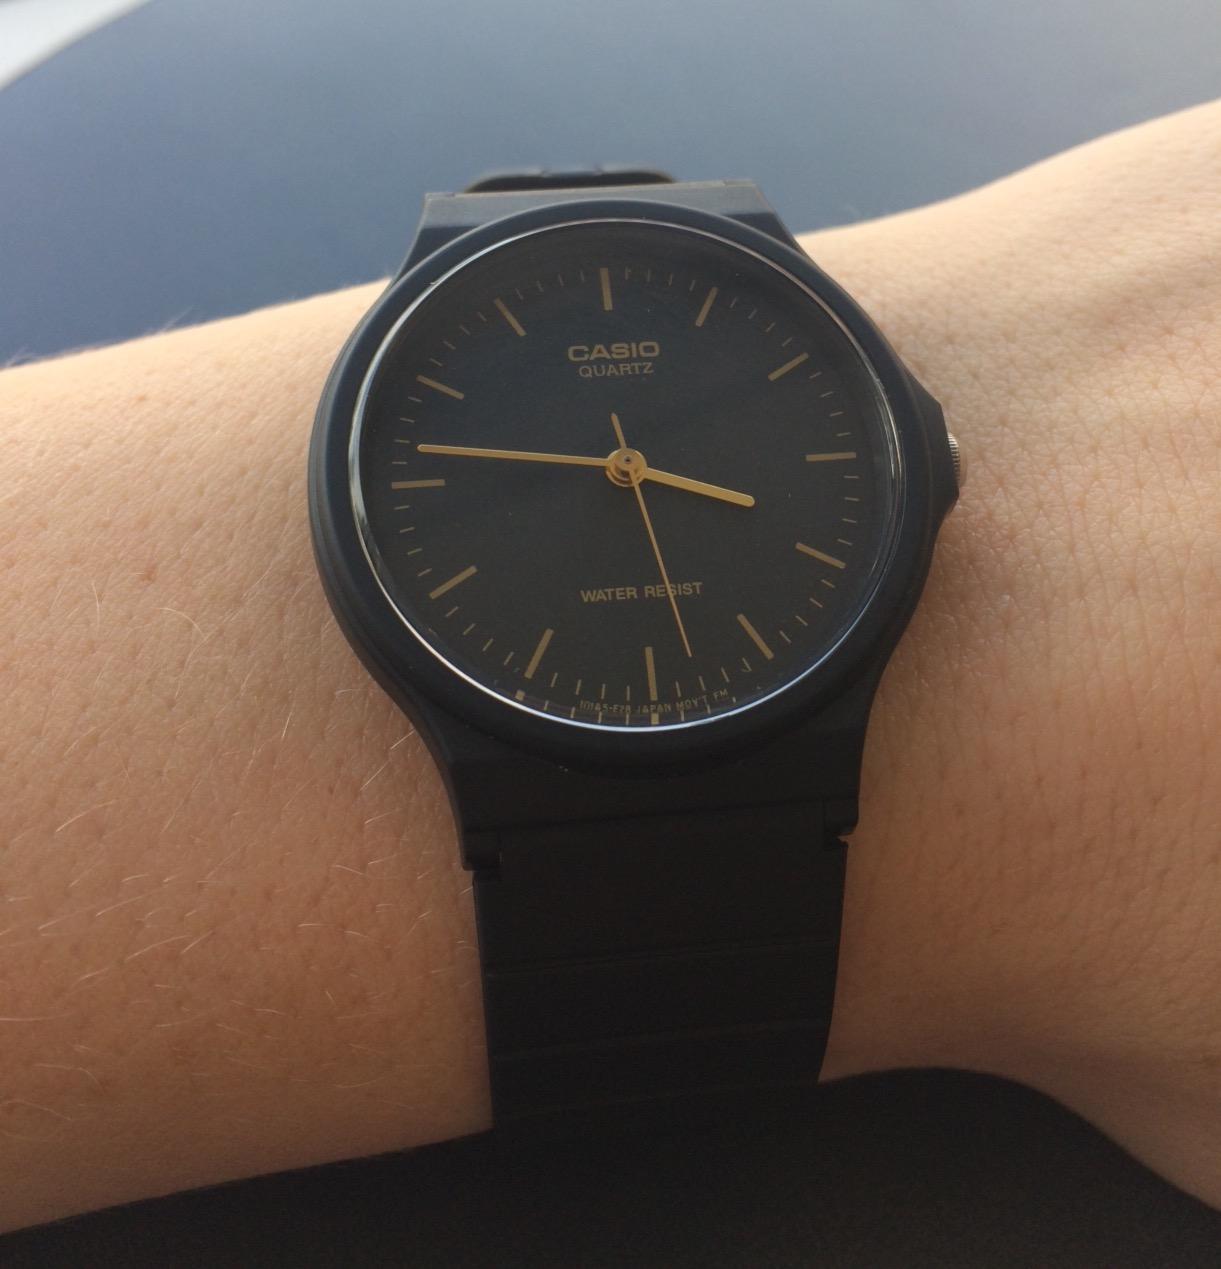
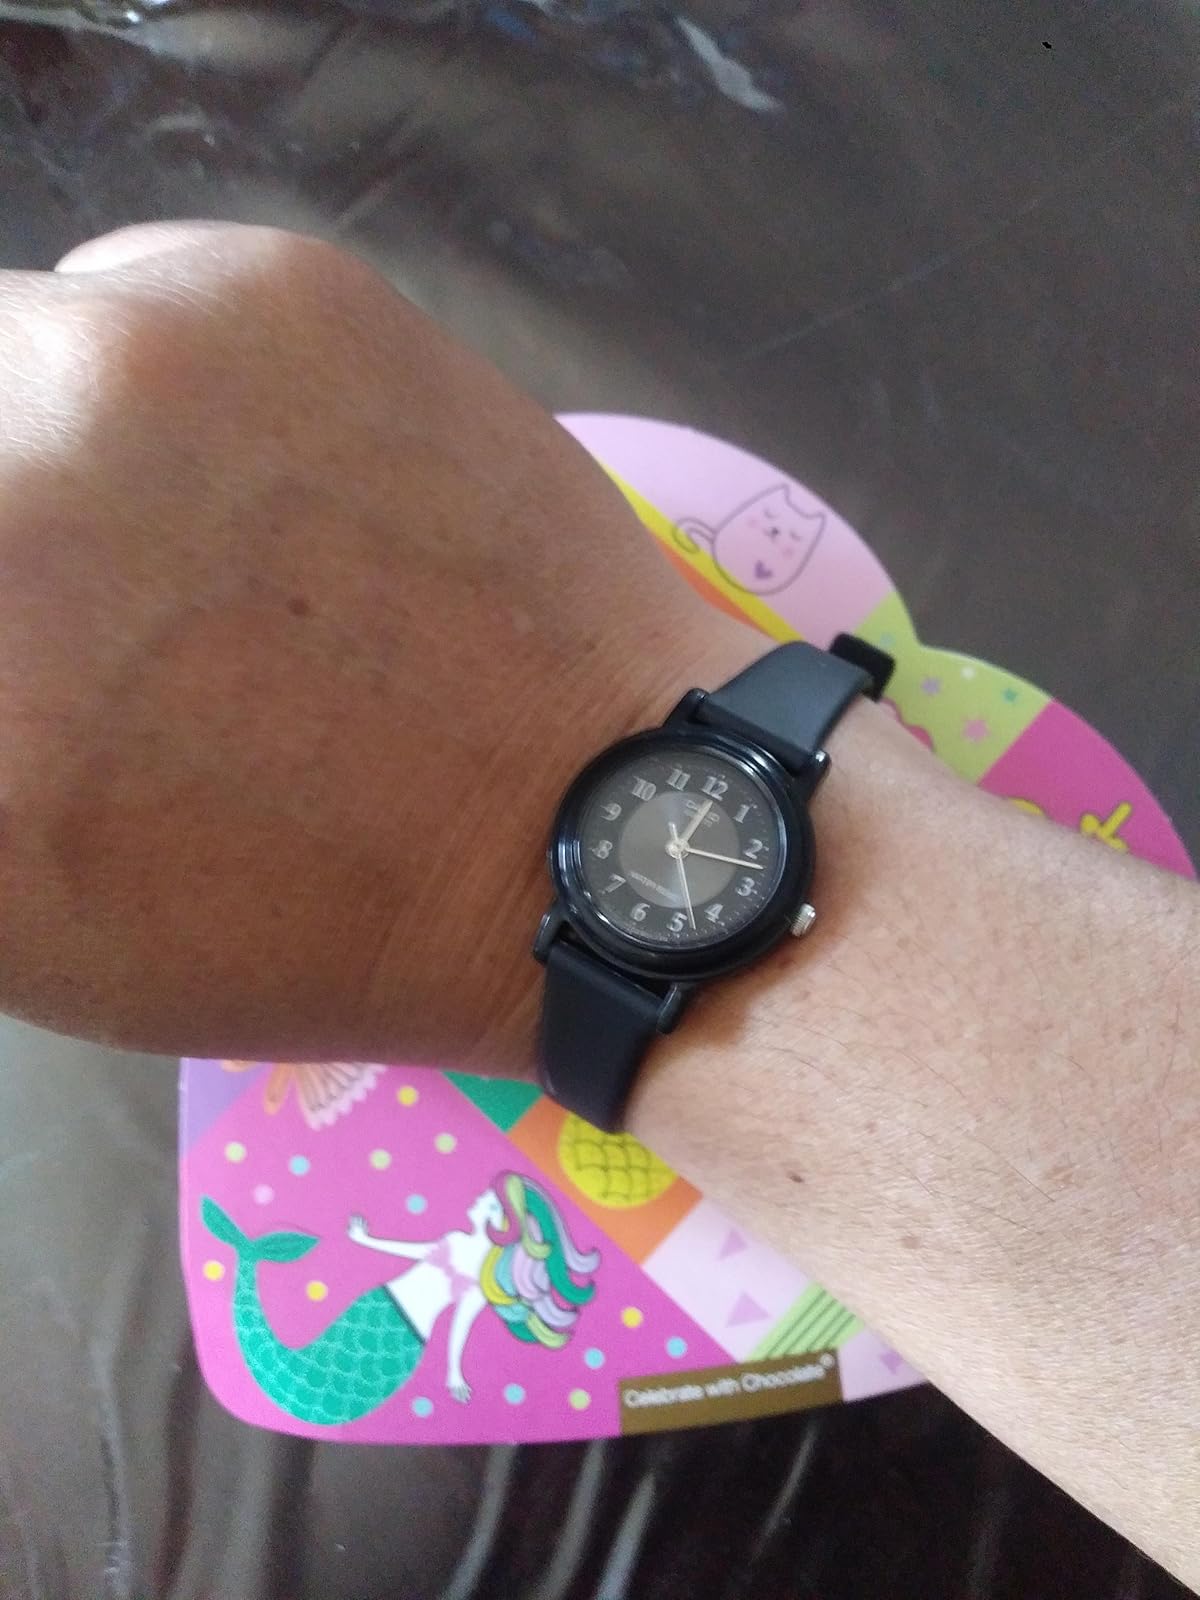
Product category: accessories_watch
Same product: no